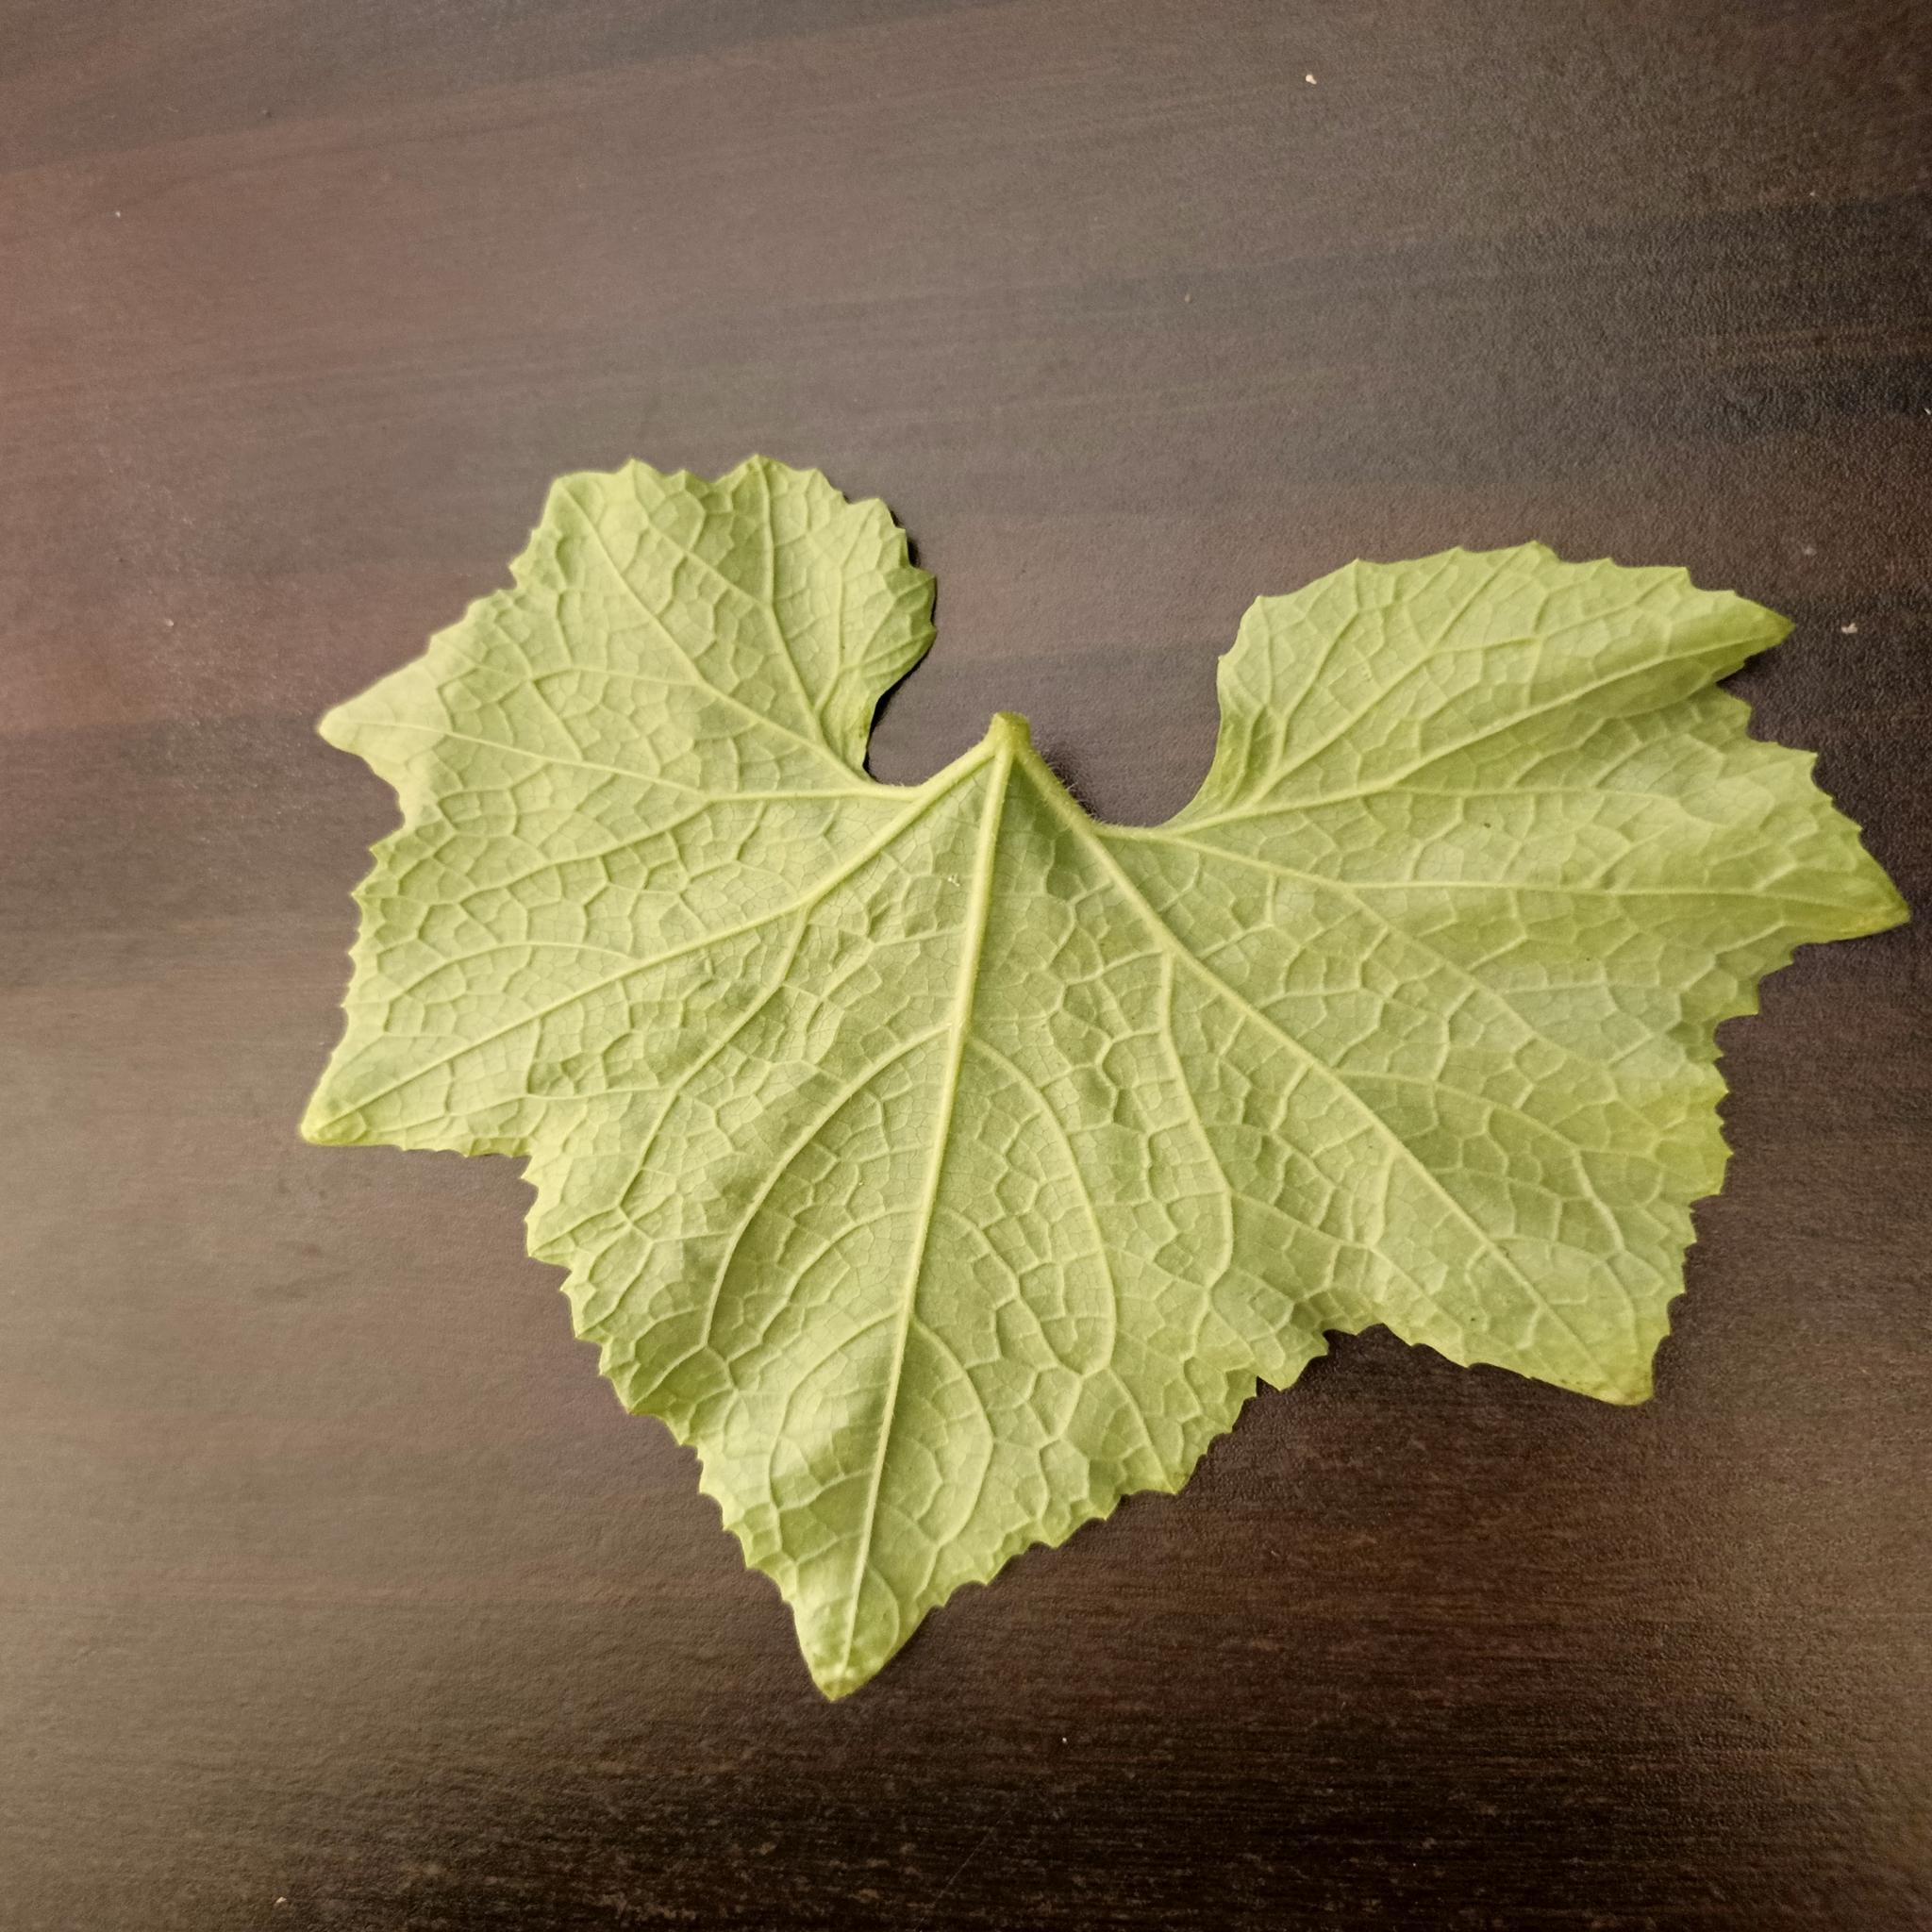
Label: Healthy